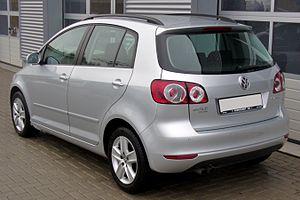
Le Golf Plus est une automobile du constructeur allemand Volkswagen commercialisée de 2005 à 2014. C'est un monospace compact, il se positionne entre la Golf et le Touran.